History of France (1900–present)

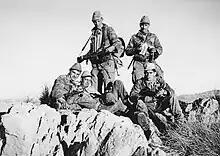
Members of the Commandos de Chasse, a French counterinsurgency commando in Algeria

France emerged from World War II to face a series of new problems. After a short period of provisional government initially led by General Charles de Gaulle, a new constitution (October 13, 1946) established the Fourth Republic under a parliamentary form of government, controlled by a series of coalitions. The mixed nature of the coalitions and a consequent lack of agreement on measures for dealing with colonial wars in Indochina and Algeria caused successive cabinet crises and changes of government. The war in Indochina ended with French defeat and withdrawal in 1954. Algeria was host to a community of a million European residents, known as the pieds-noir, contributing to France's refusal to grant it independence, until a large-scale war of independence beginning in November 1954 triggered a large-scale domestic political and civil crisis; Algeria was given its independence in 1962, unleashing a massive wave of immigration from the former colony back to France.